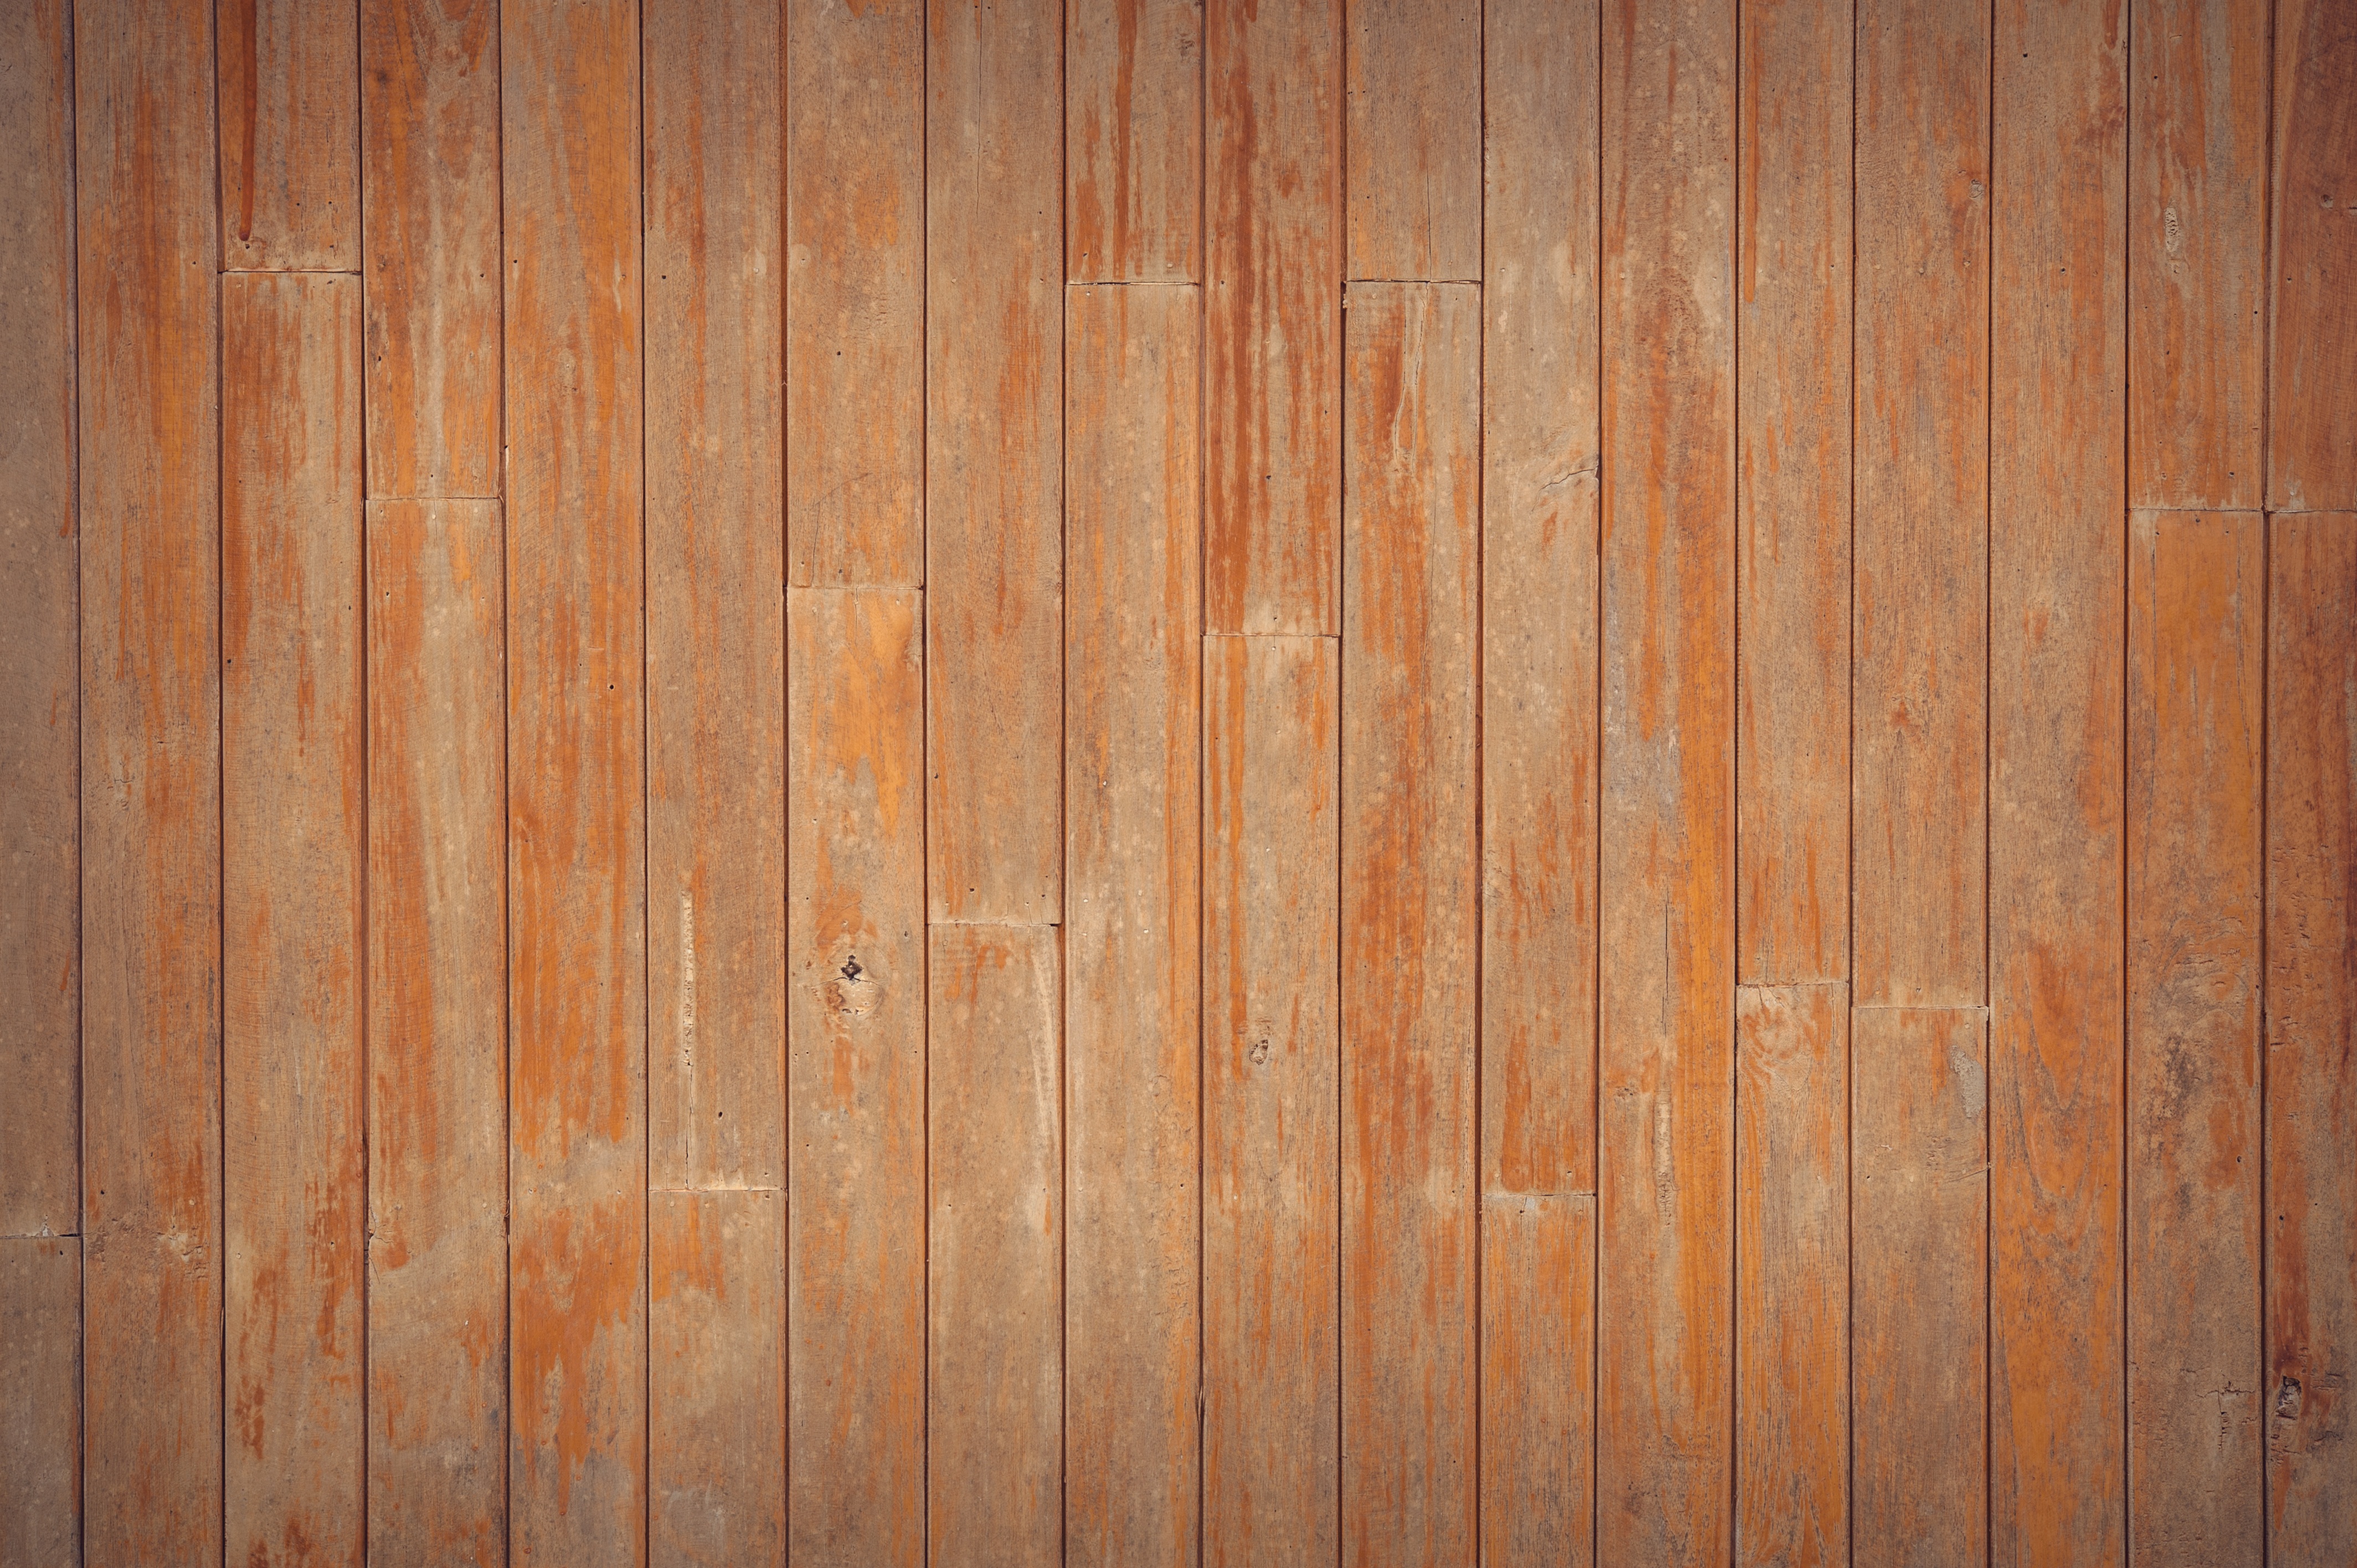
nature, abstract, board, wood, antique, grain, plank, floor, interior, building, home, wall, dark, decoration, color, macro, natural, banner, brown, grunge, dried, closeup, lumber, door, decor, material, background, design, hardwood, decorative, carpentry, oak, backdrop, flooring, wood flooring, laminate flooring, wood stain